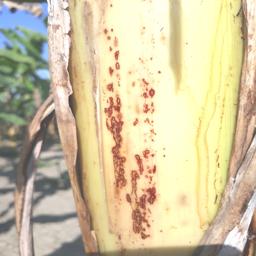
Label: PSEUDOSTEM WEEVIL